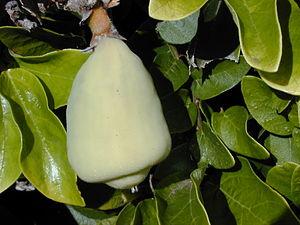
Ficus pumila est une espèce de plantes de la famille des Moraceae, utilisée en plante décorative, d'intérieur et parfois sur des murs végétalisés intérieurs, voire en aquaterrarium ou en terrarium. Étymologiquement, le nom d'espèce vient du latin pumilus qui signifie nain.